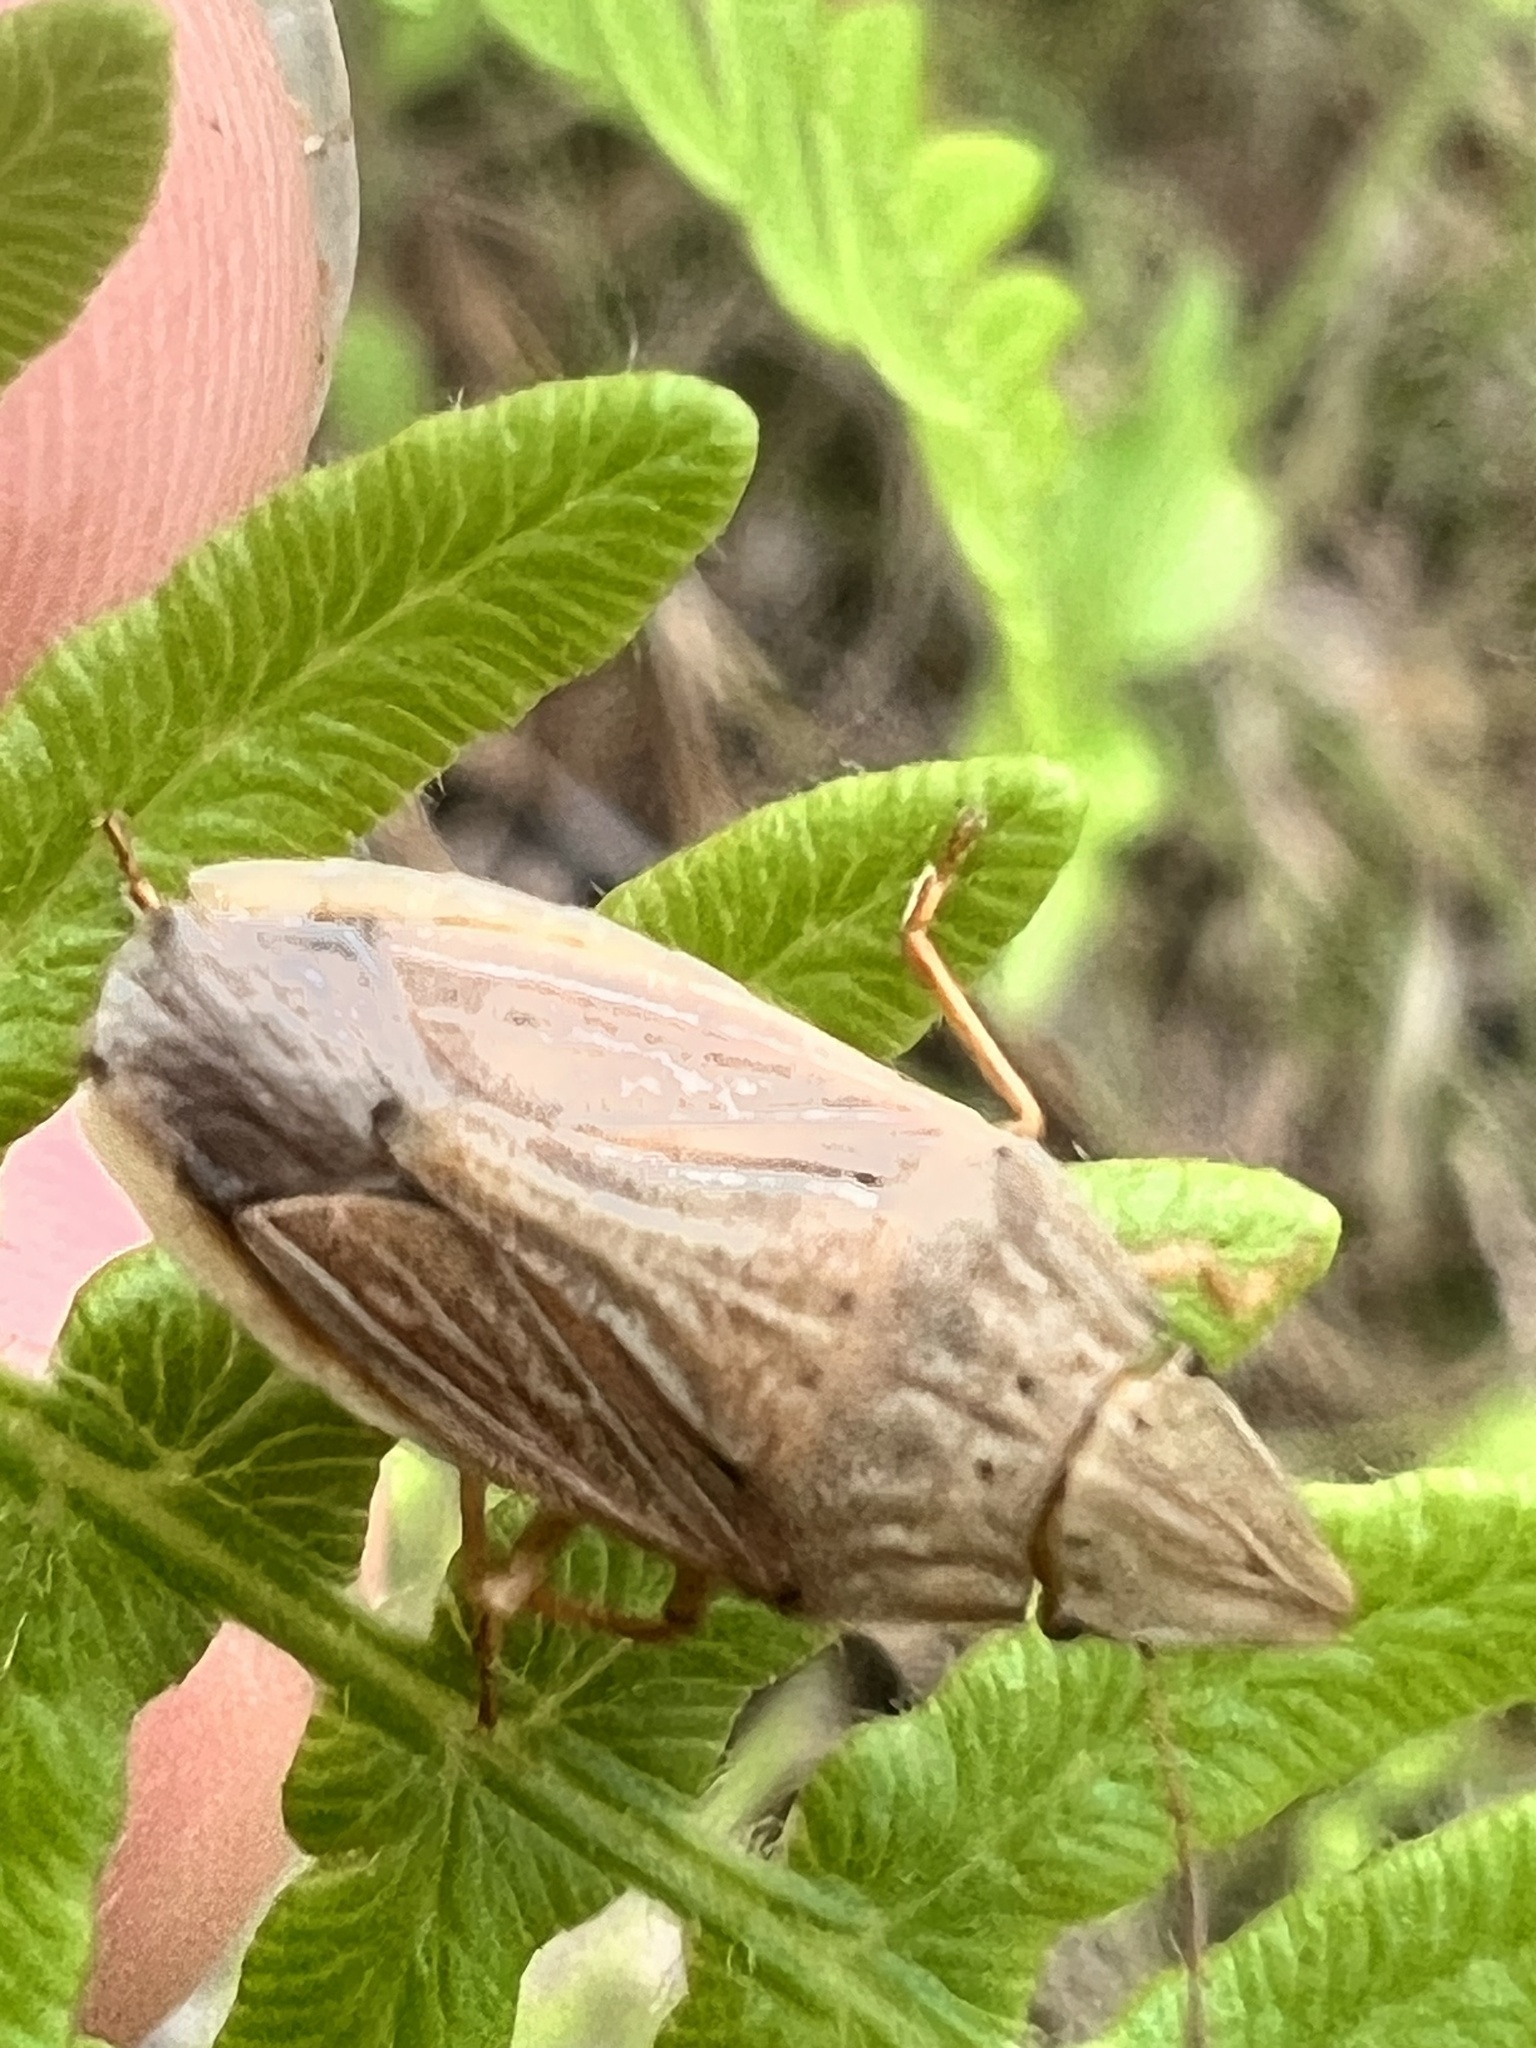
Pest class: stink_bug